Erichthonius Discovered by the Daughters of Cecrops (Rubens)

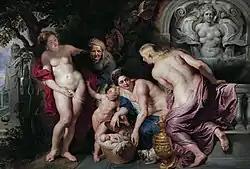
"Erichthonius Discovered by the Daughters of Cecrops" (1616) by Rubens

Erichthonios discovered by the daughters of Cecrops is a 1616 painting by Peter Paul Rubens. It shows Erichthonius of Athens discovered by the daughters of Cecrops, first king of Attica. It is now in the Liechtenstein Museum. In 1632, Rubens made another painting with the same theme; this painting is on display at the Nationalmuseum in Stockholm, Sweden.